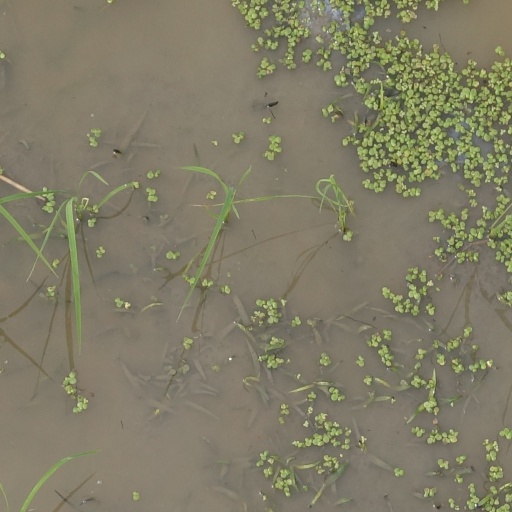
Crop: rice